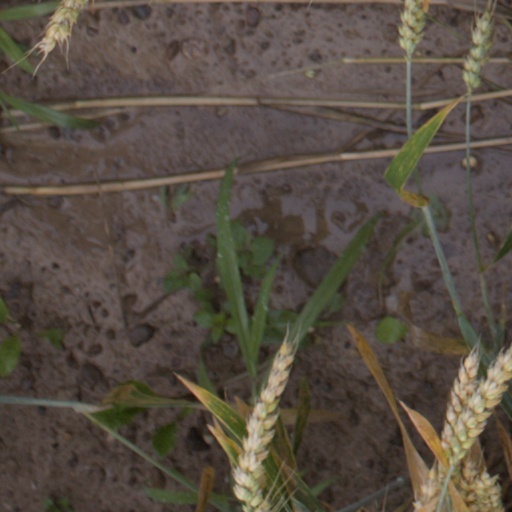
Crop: wheat